Tetsurō Tamba

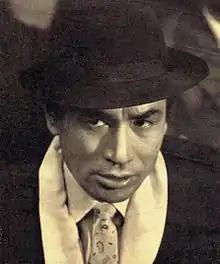

was a Japanese actor with a career spanning five decades. He appeared in nearly 300 film and television productions, both in leading and supporting roles, and was the winner of the 1981 Japan Academy Film Prize for Best Supporting Actor.